Konda Venkatappayya

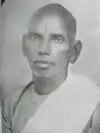
Konda Venkatappayya

Konda Venkatappayya or Konda Venkatappaiah B.L. (1866–1948) was a noted Indian lawyer, freedom fighter, and politician from what is now Andhra Pradesh. He was one of the founders and the first editor of "Krishna Patrika", a leading weekly Telugu magazine during the early 20th century.